Murder of Marie Wilks

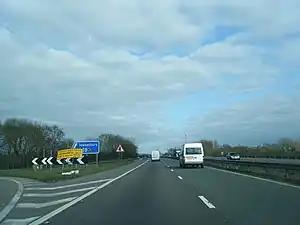
Wilks was dumped beside the road a few hundred yards (metres) up the road from this spot, near Junction 1 of the M50.

The trial of Eddie Browning took place at Shrewsbury Crown Court, beginning on 3 October 1989, and ending on 10 November 1989. The evidence was presented by Mr Anthony Palmer, QC for the prosecution. A notable moment in the trial was when Browning openly admitted that, in his duties as a bouncer, he could punch someone hard enough to break their jaw. Wilks had been found with a broken jaw when she was discovered murdered. Some years previously, Browning had broken a police officer's jaw at a South Wales police station but had been cleared by a court after claiming self-defence. The jury were not told this information, nor did they know about Browning's prior convictions for assault or aggravated burglary, since laws at the time prevented prior criminal convictions being disclosed in court. With his wife and mistress in court attending, Browning admitted he could be "insensitive" to women, but denied that he could be "callous". By the time of the trial Browning's pregnant wife had given birth to a baby daughter whom he then met in prison, which had delighted him. Both of the psychologists appointed by the court to inspect Browning agreed that there might have been a serious disturbance in Browning's past which had left him with his unstable personality. However, both concluded that he had killed out of anger.